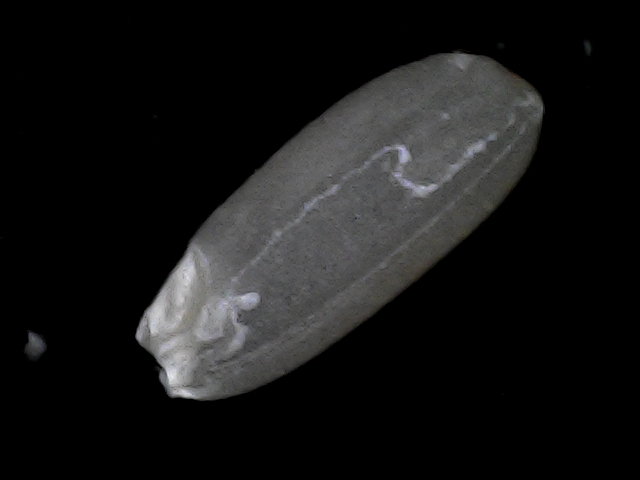
Rice variety: BD95